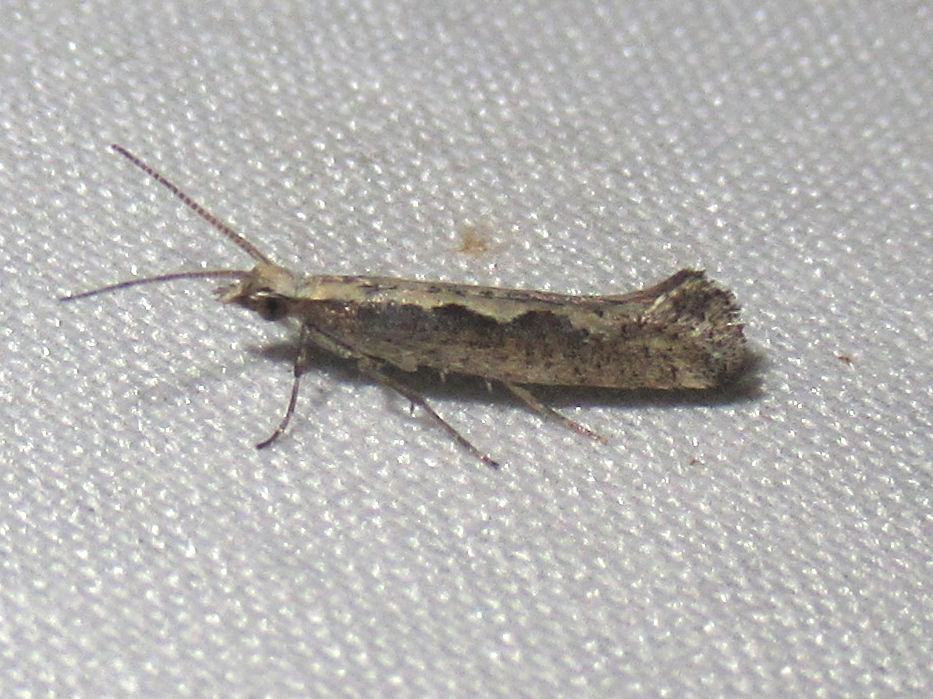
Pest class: diamondback_moth